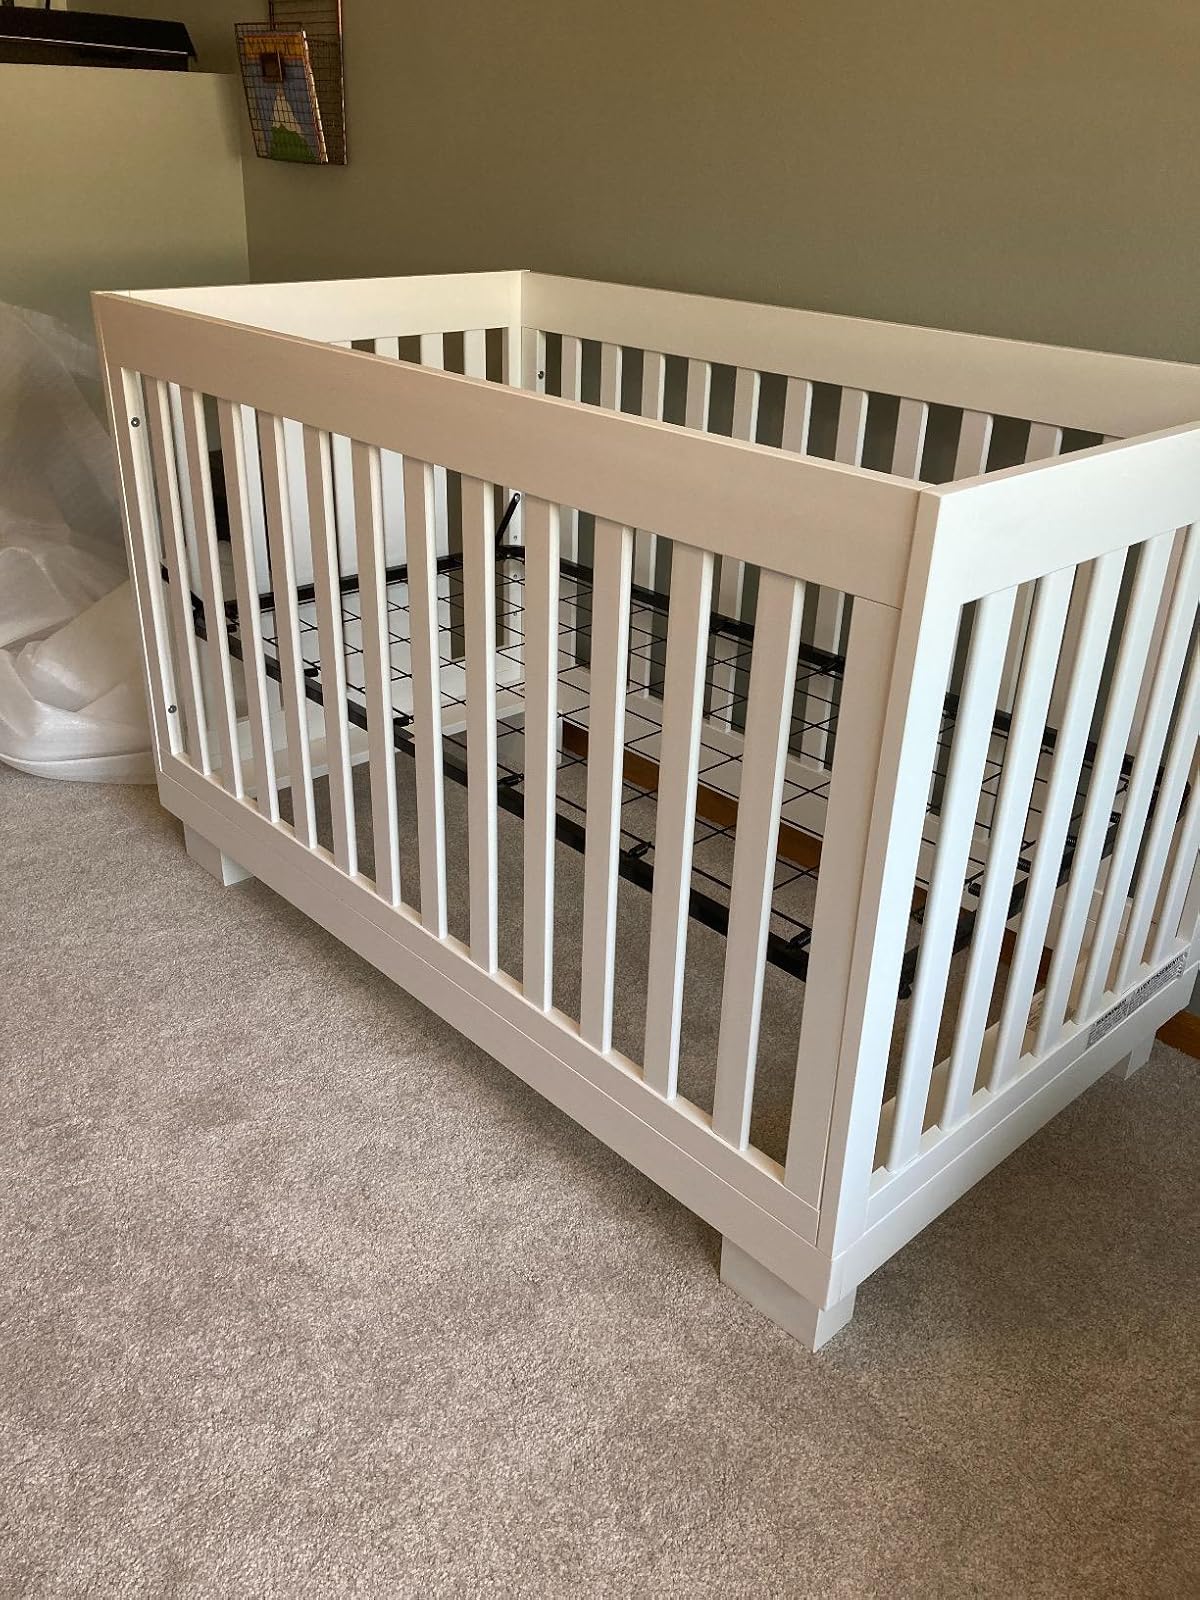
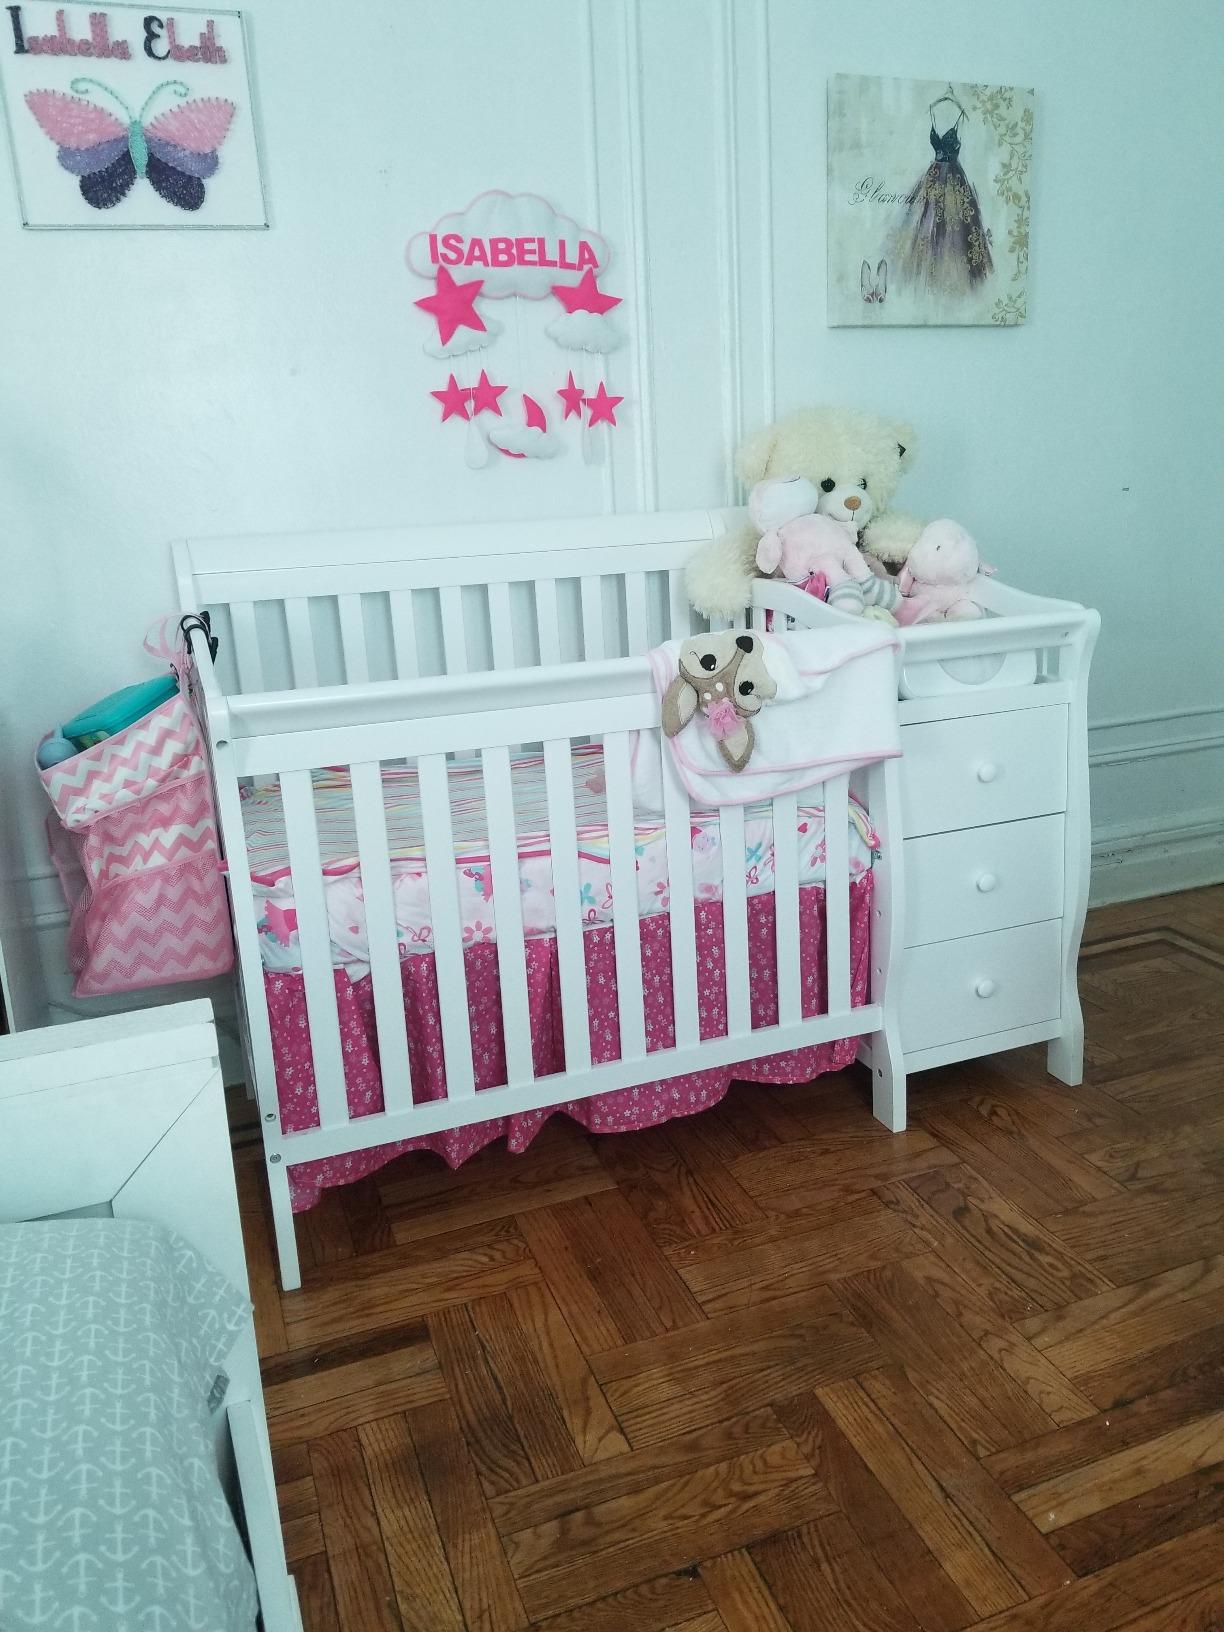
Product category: products_crib
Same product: no